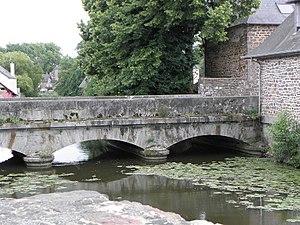
La rivière Le Meu à Montfort-sur-Meu (Ille-et-Vilaine, 35). This building is indexed in the Base Mérimée, a database of architectural heritage maintained by the French Ministry of Culture,
Le Meu est une rivière française de Bretagne qui coule dans les départements d'Ille-et-Vilaine et des Côtes-d'Armor, et un affluent droit du fleuve la Vilaine.